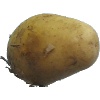
Label: white_potato